Mart Visser

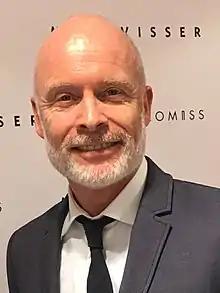

Mart Visser (born 10 July 1968) is a Dutch fashion designer and sculptor from Sleeuwijk, Netherlands.